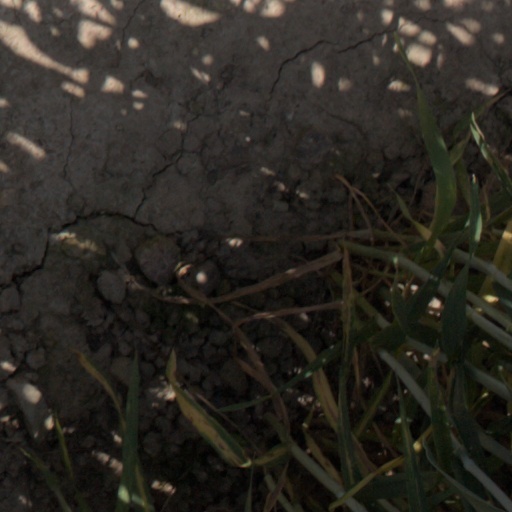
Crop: wheat